Antonin Gadal

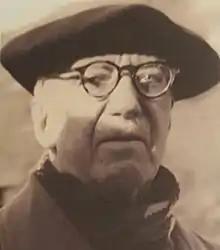
Antonin Gadal

Antonin Gadal (March 15, 1877 – June 15, 1962) was a French mystic and historian who dedicated his life to study of the Cathars in the south of France, their spirituality, beliefs and ideology.